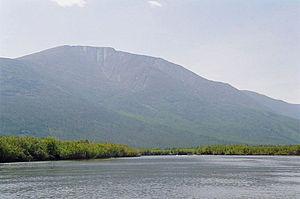
La Tsipa est une rivière de Russie qui coule en république autonome de Bouriatie puis dans l'oblast d'Irkoutsk, en Sibérie orientale. C'est un affluent de la rivière Vitim en rive gauche, donc un sous-affluent de la Léna.